Willemstad

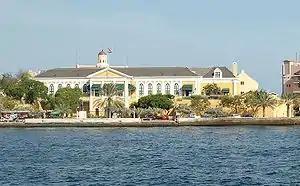
Fort Amsterdam as seen from sea

Tourism is a major industry and the city has several casinos. The city centre of Willemstad has an array of colonial architecture that is influenced by Dutch styles. Archaeological research has also been developed there. The city is also home to several beaches like Baya Beach.